Mark O'Connor (sportsman)

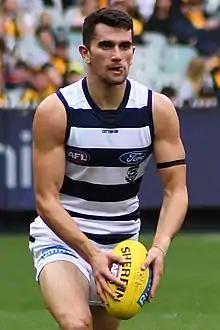
O'Connor playing for Geelong in April 2019

Mark O'Connor (born 17 January 1997) is an Irish professional Australian rules footballer playing for the Geelong Football Club in the Australian Football League (AFL).